List of markets in London

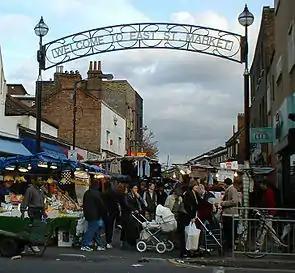
East Street Market

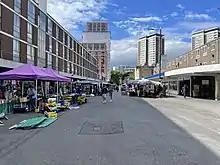
Church Street Market.

Church Street Market, a general goods market of over 200 stalls operating Monday to Saturday, is located off the Edgware Road.